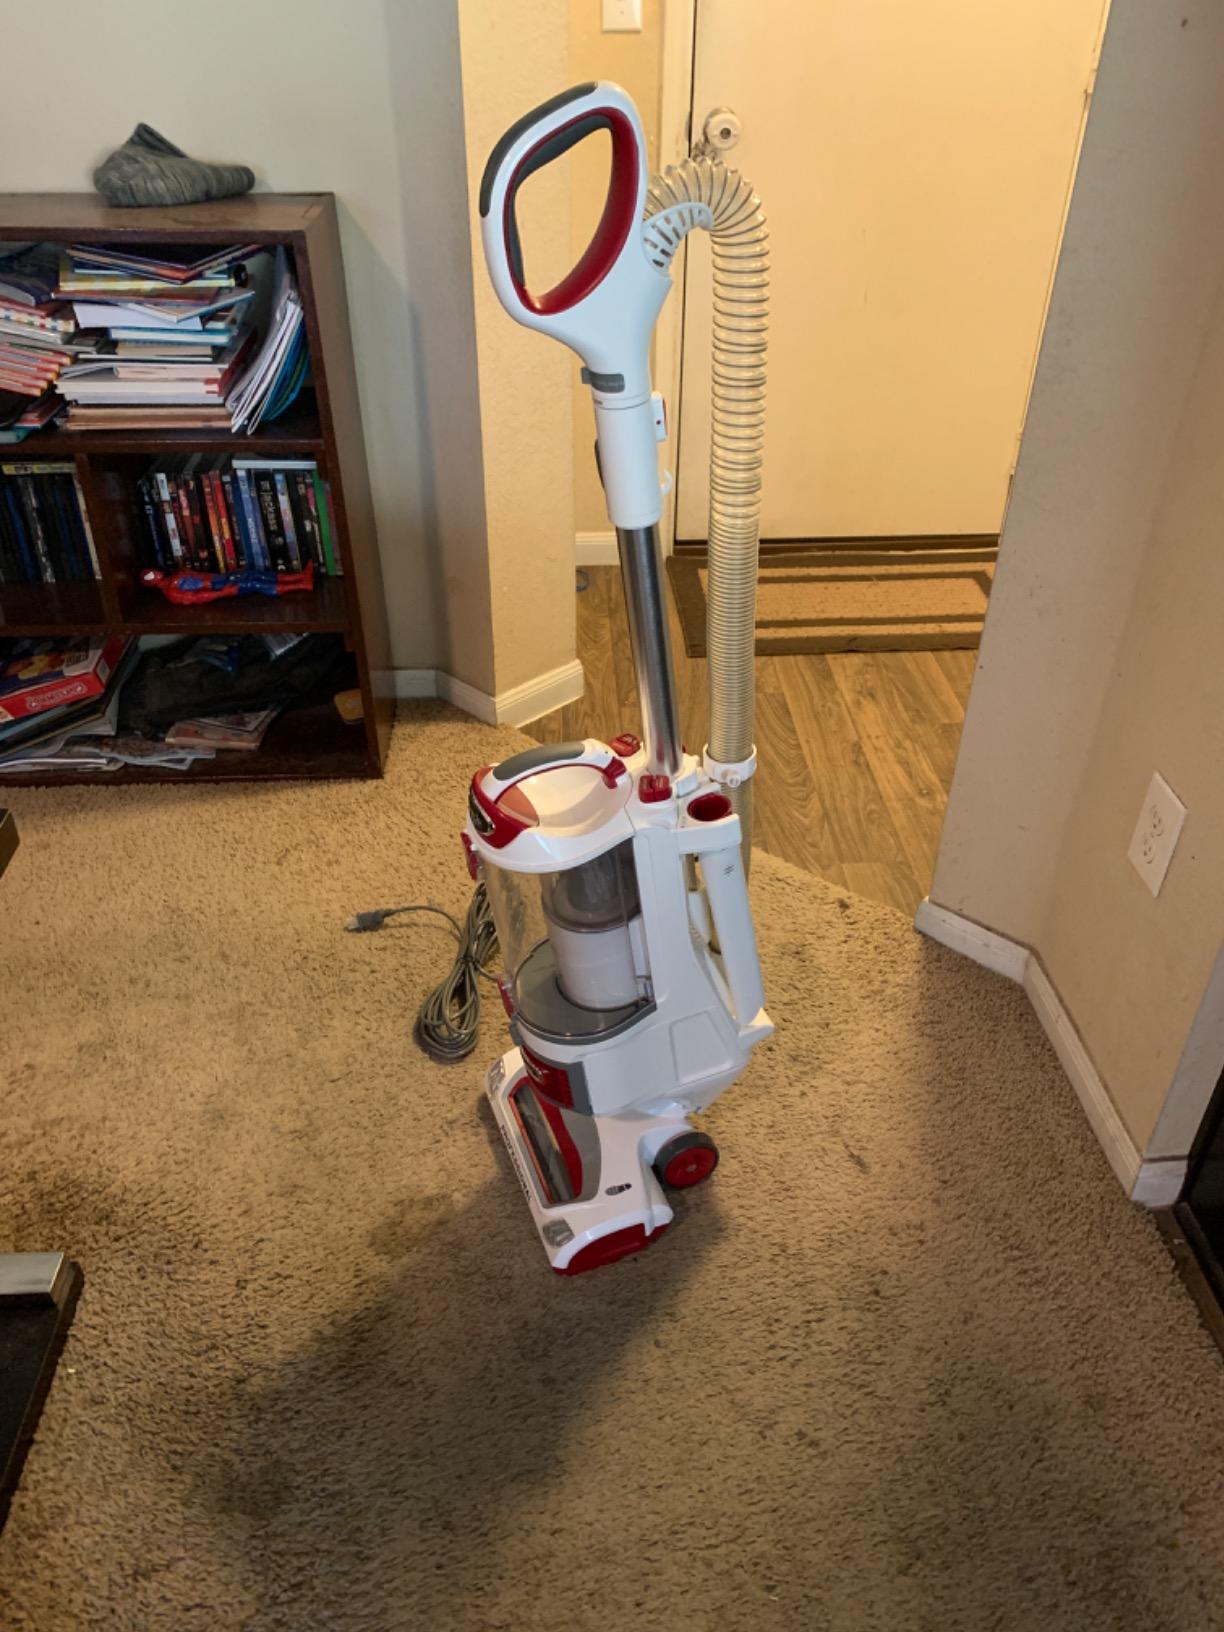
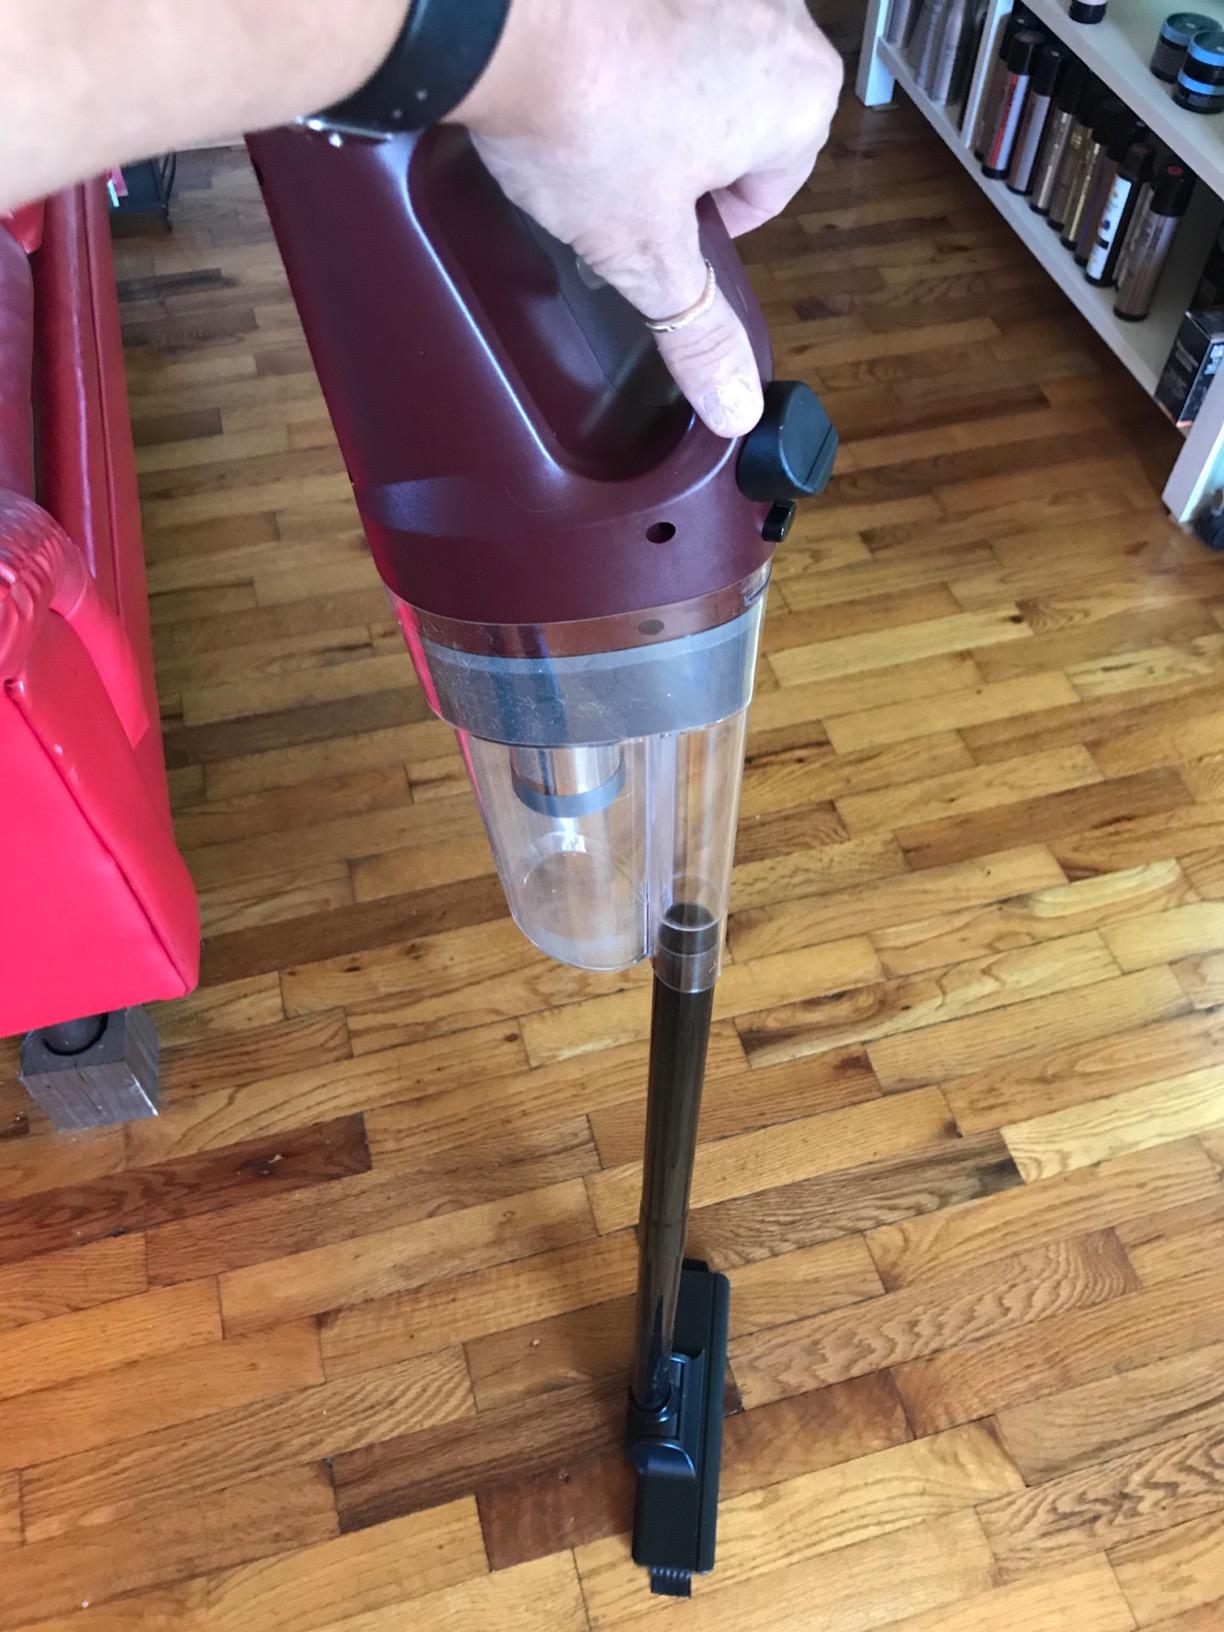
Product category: items_vacuum
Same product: no